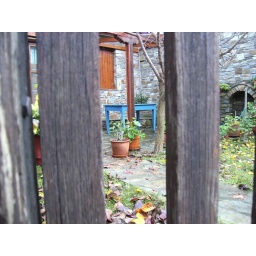
A startlingly blue table standing in a front yard in the old village of Nikiti.